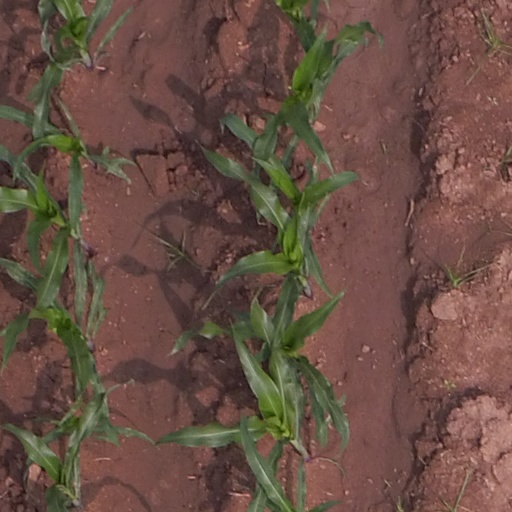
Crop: maize; corn